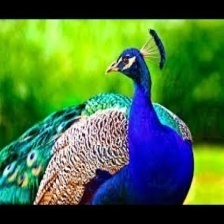
Species: PEACOCK
Scientific name: PAVO CRISTATUS